Bristle sensilla

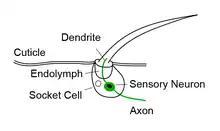
Schematic cross-section of an insect bristle sensillum. Each bristle is composed of a hair with its base fixed to the dendrite of a sensory neuron. The hair acts as a lever that exerts force on the dendrite, inducing mechanotransduction channels to open and producing electrical currents.

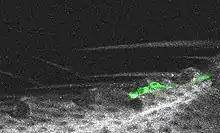
Bristle sensilla on the edge of a fruit fly wing. Green fluorescent labeling shows where sensory neurons innervate the bristles. In this image, some of the neurons are mechanosensory and some are gustatory.

Bristle sensilla are a class of mechanoreceptors found in insects and other arthropods that respond to mechanical stimuli generated by the external world. As a result, they are considered exteroceptors. Bristle sensilla can be divided into two main types, macrochaete and microchaete, based on their size and physiology. The larger macrochaete are thicker and stouter than the smaller microchaete. Macrochaete are also more consistent in their number and distribution across individuals of the same species. Between species, the organization of macrochaete is more conserved among closely related species, whereas the organization of microchaete is more variable and less correlated with phylogenetic relatedness.